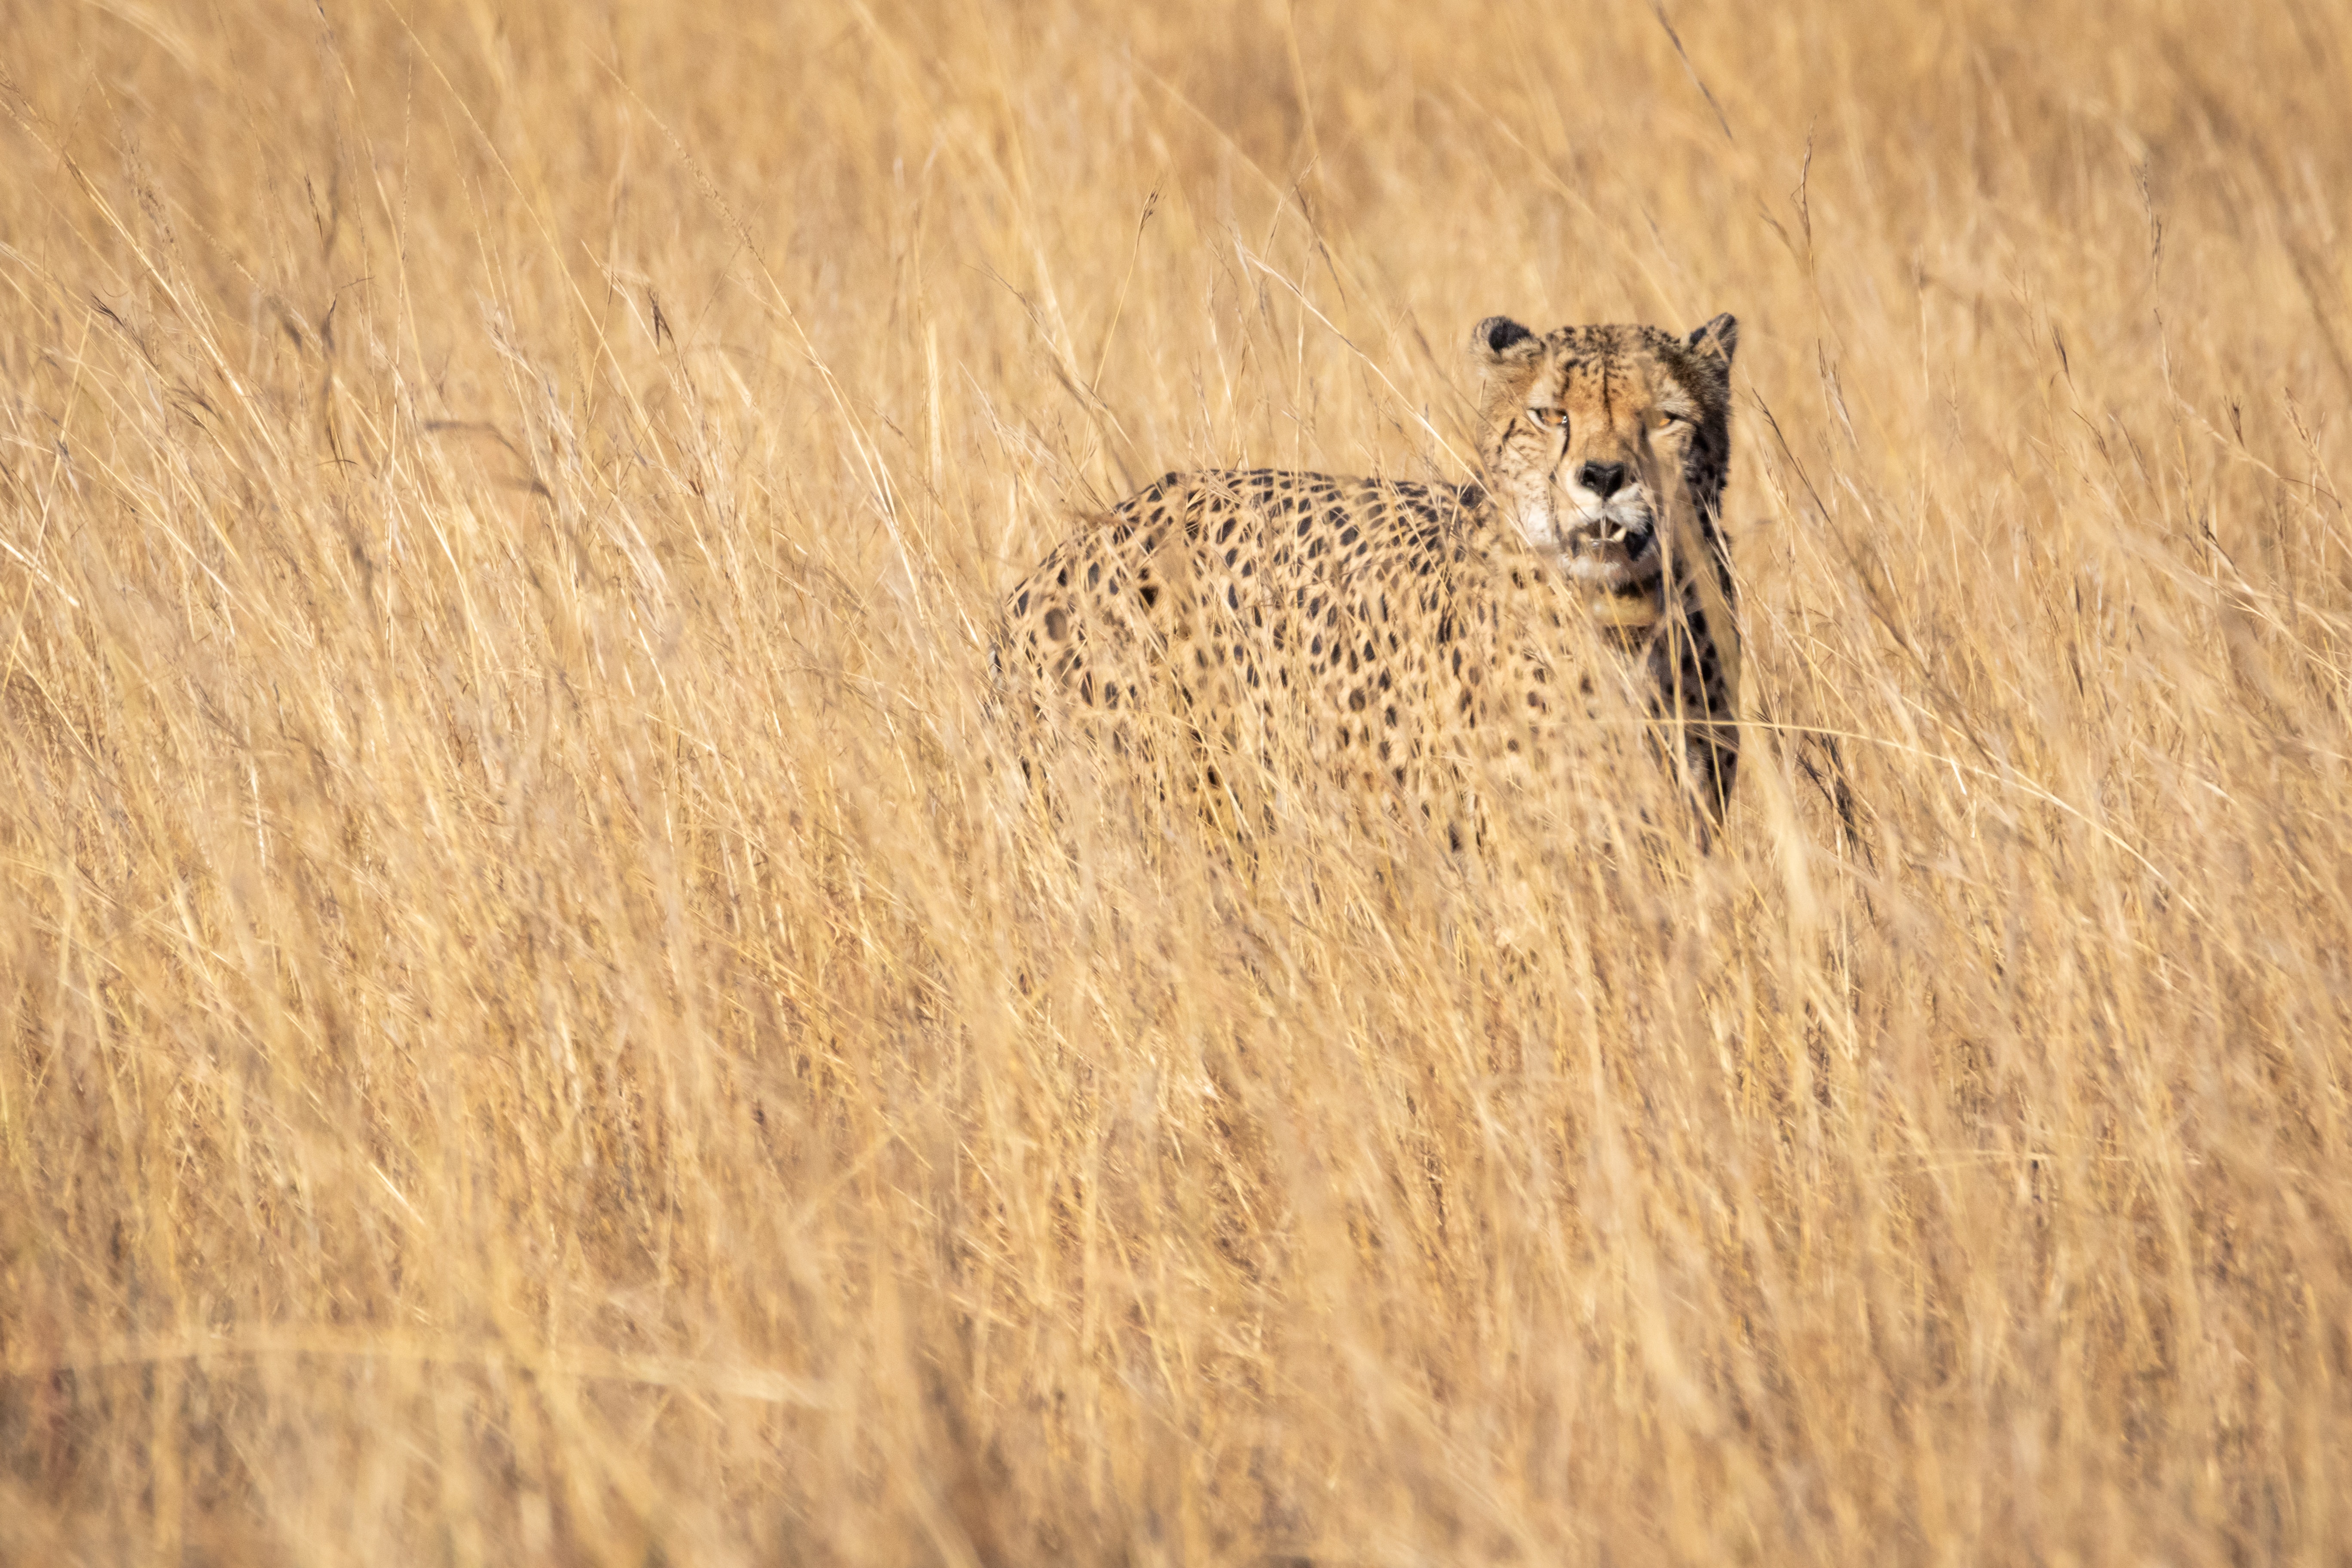
wildlife, terrestrial animal, mammal, felidae, cheetah, leopard, savanna, safari, grassland, big cats, grass family, carnivore, snout, grass, African leopard, plant, plain, fawn